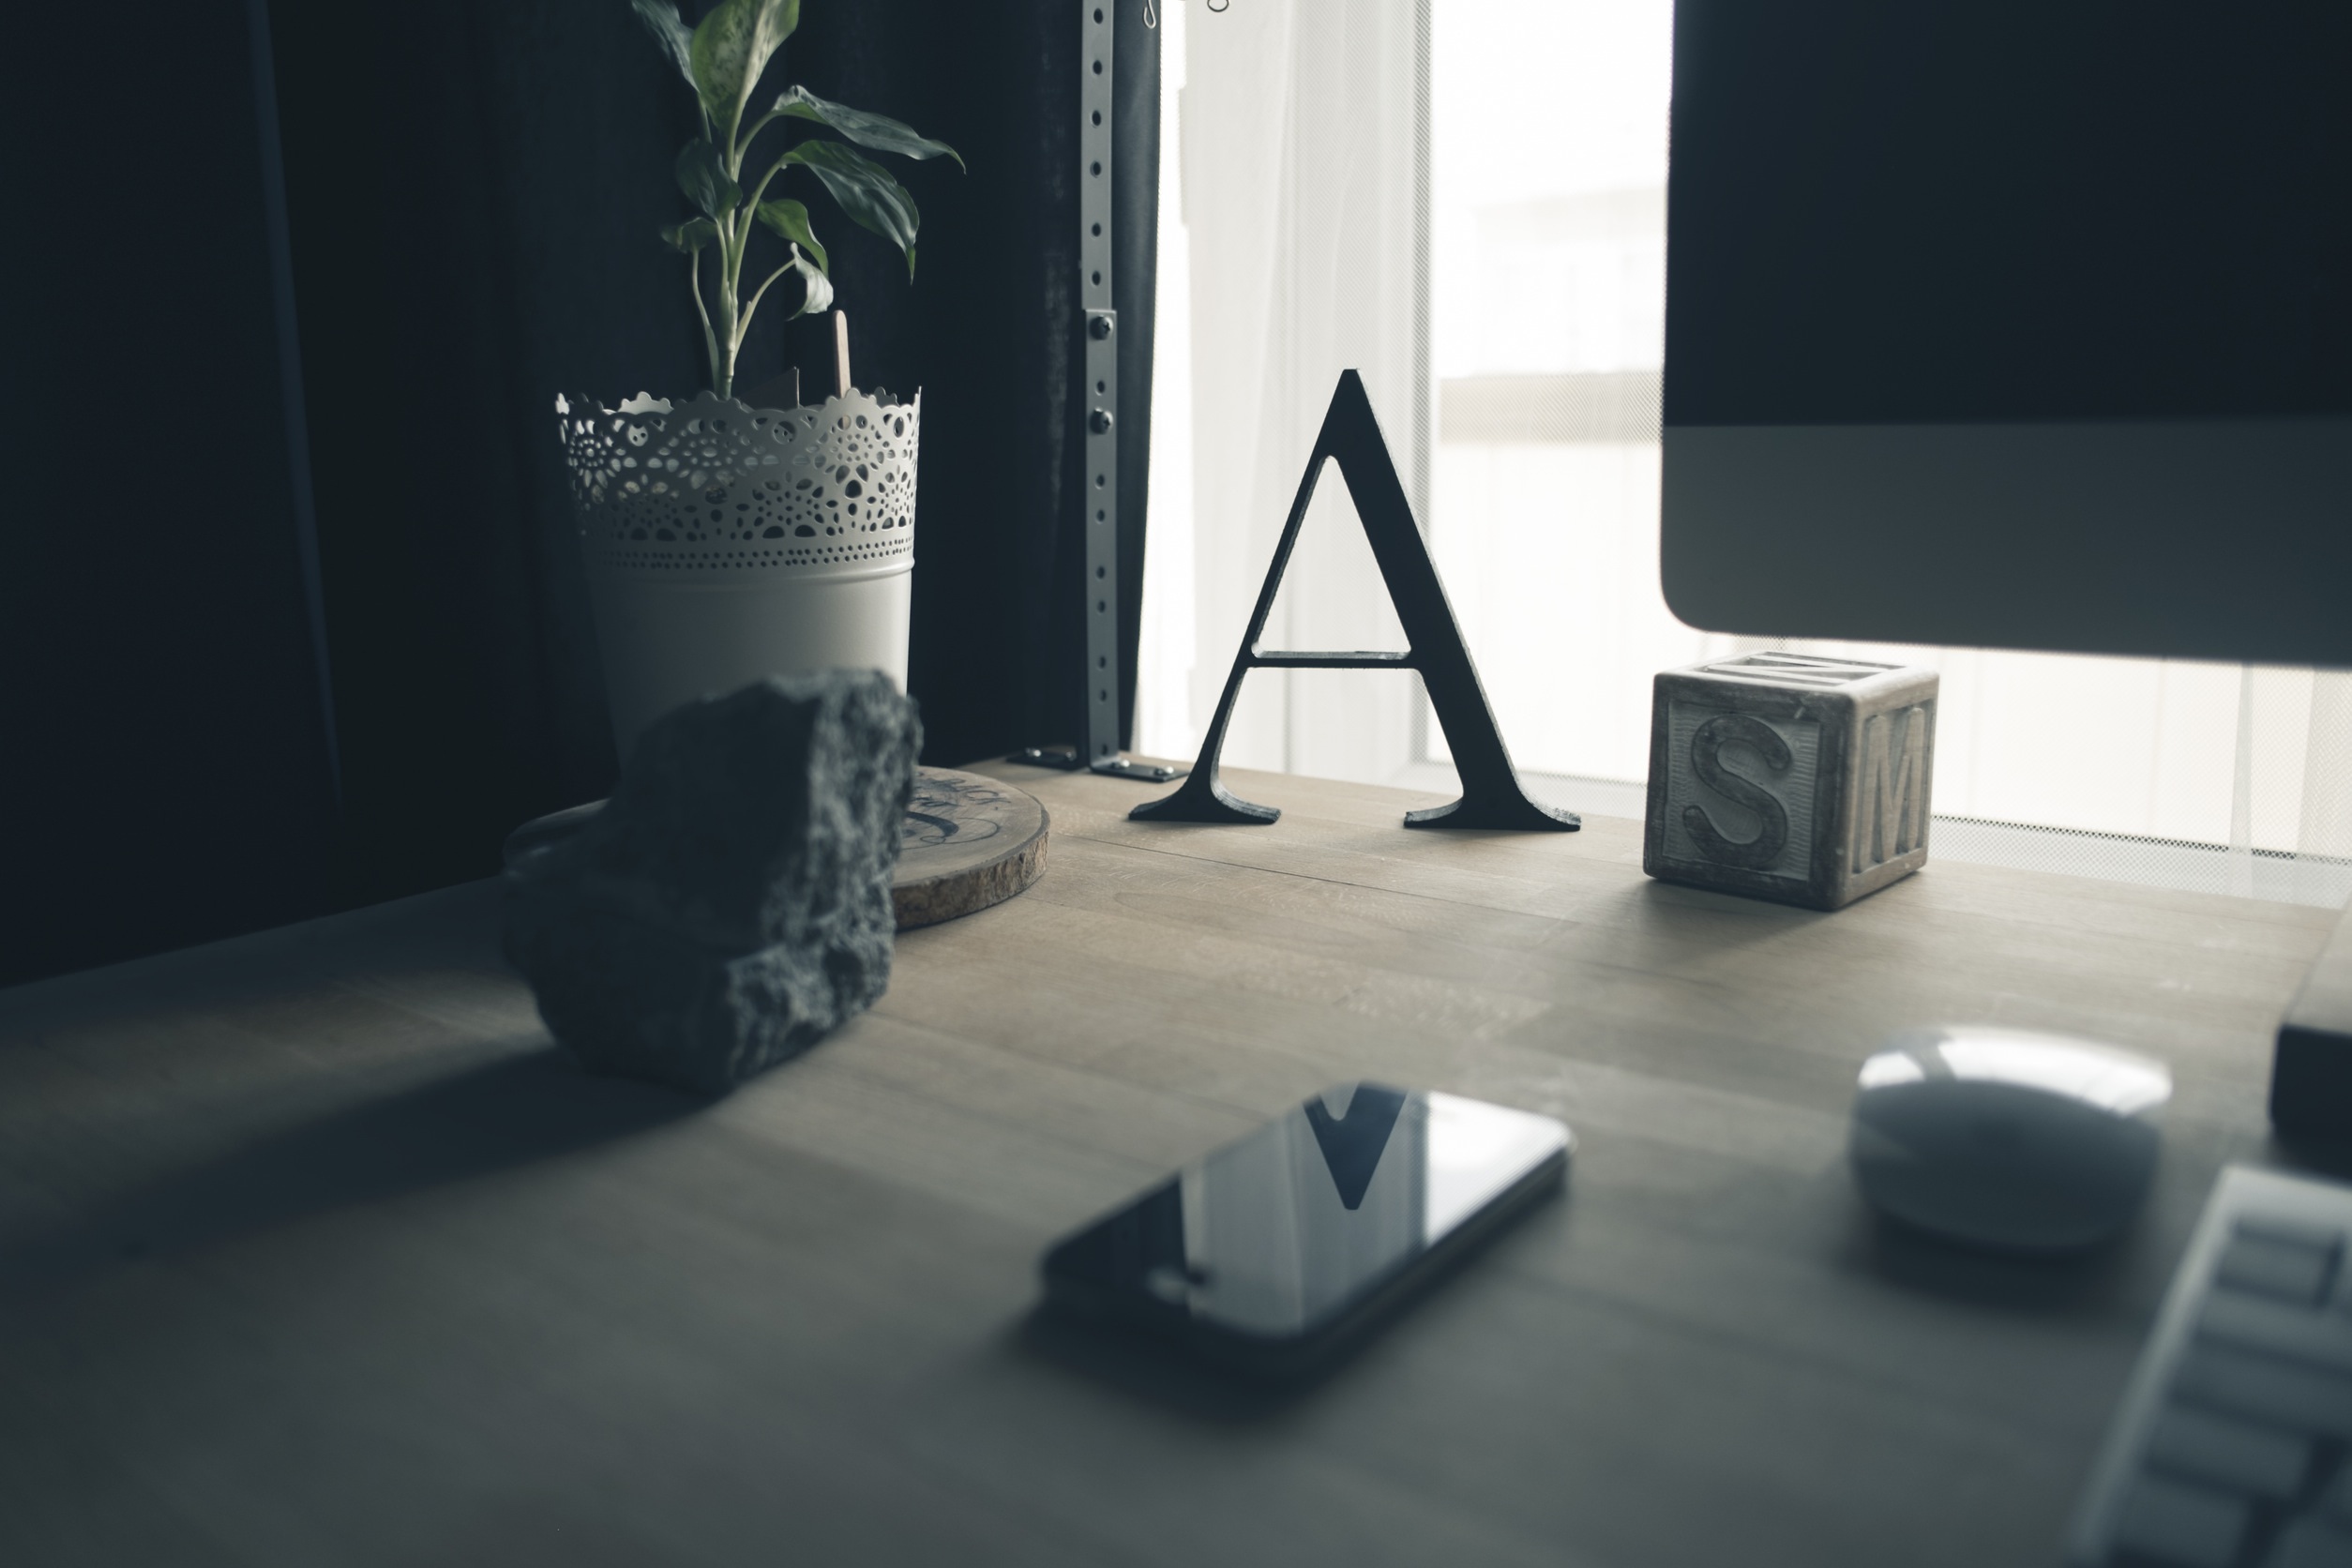
iphone, desk, mac, apple, table, rock, plant, keyboard, technology, chair, floor, mouse, office, living room, business, black, furniture, room, lighting, interior design, design, letters, cell, screenshot